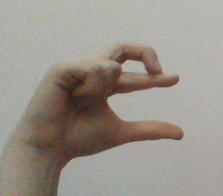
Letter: thal